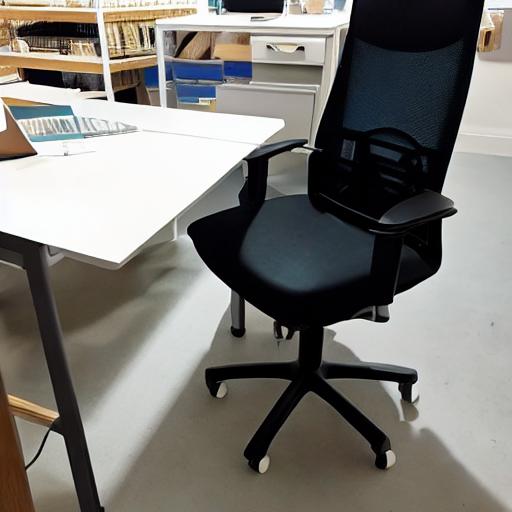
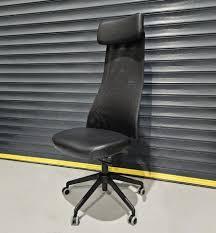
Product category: items_chair
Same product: no